Largest and heaviest animals

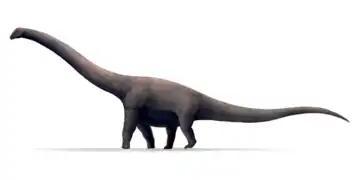
"Bruhathkayosaurus matleyi", potentially the largest animal to have walked the earth.

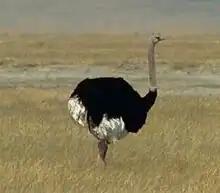
The common ostrich is the largest living bird.

The largest living bird, a member of the Struthioniformes, is the common ostrich ("Struthio camelus"), from the plains of Africa. A large male ostrich can reach a height of and weigh over . A mass of has been cited for the common ostrich but no wild ostriches of this weight have been verified. Eggs laid by the ostrich can weigh and are the largest eggs in the world today.